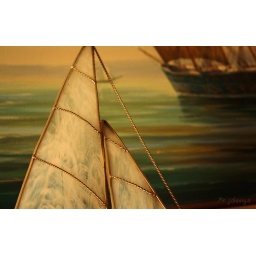
glass sails against the painted water